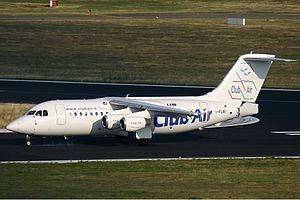
Club Air est une compagnie aérienne italienne régulière, spécialisée dans l'Europe de l'Est, mais qui dessert également Bruxelles et de nombreuses villes italiennes.